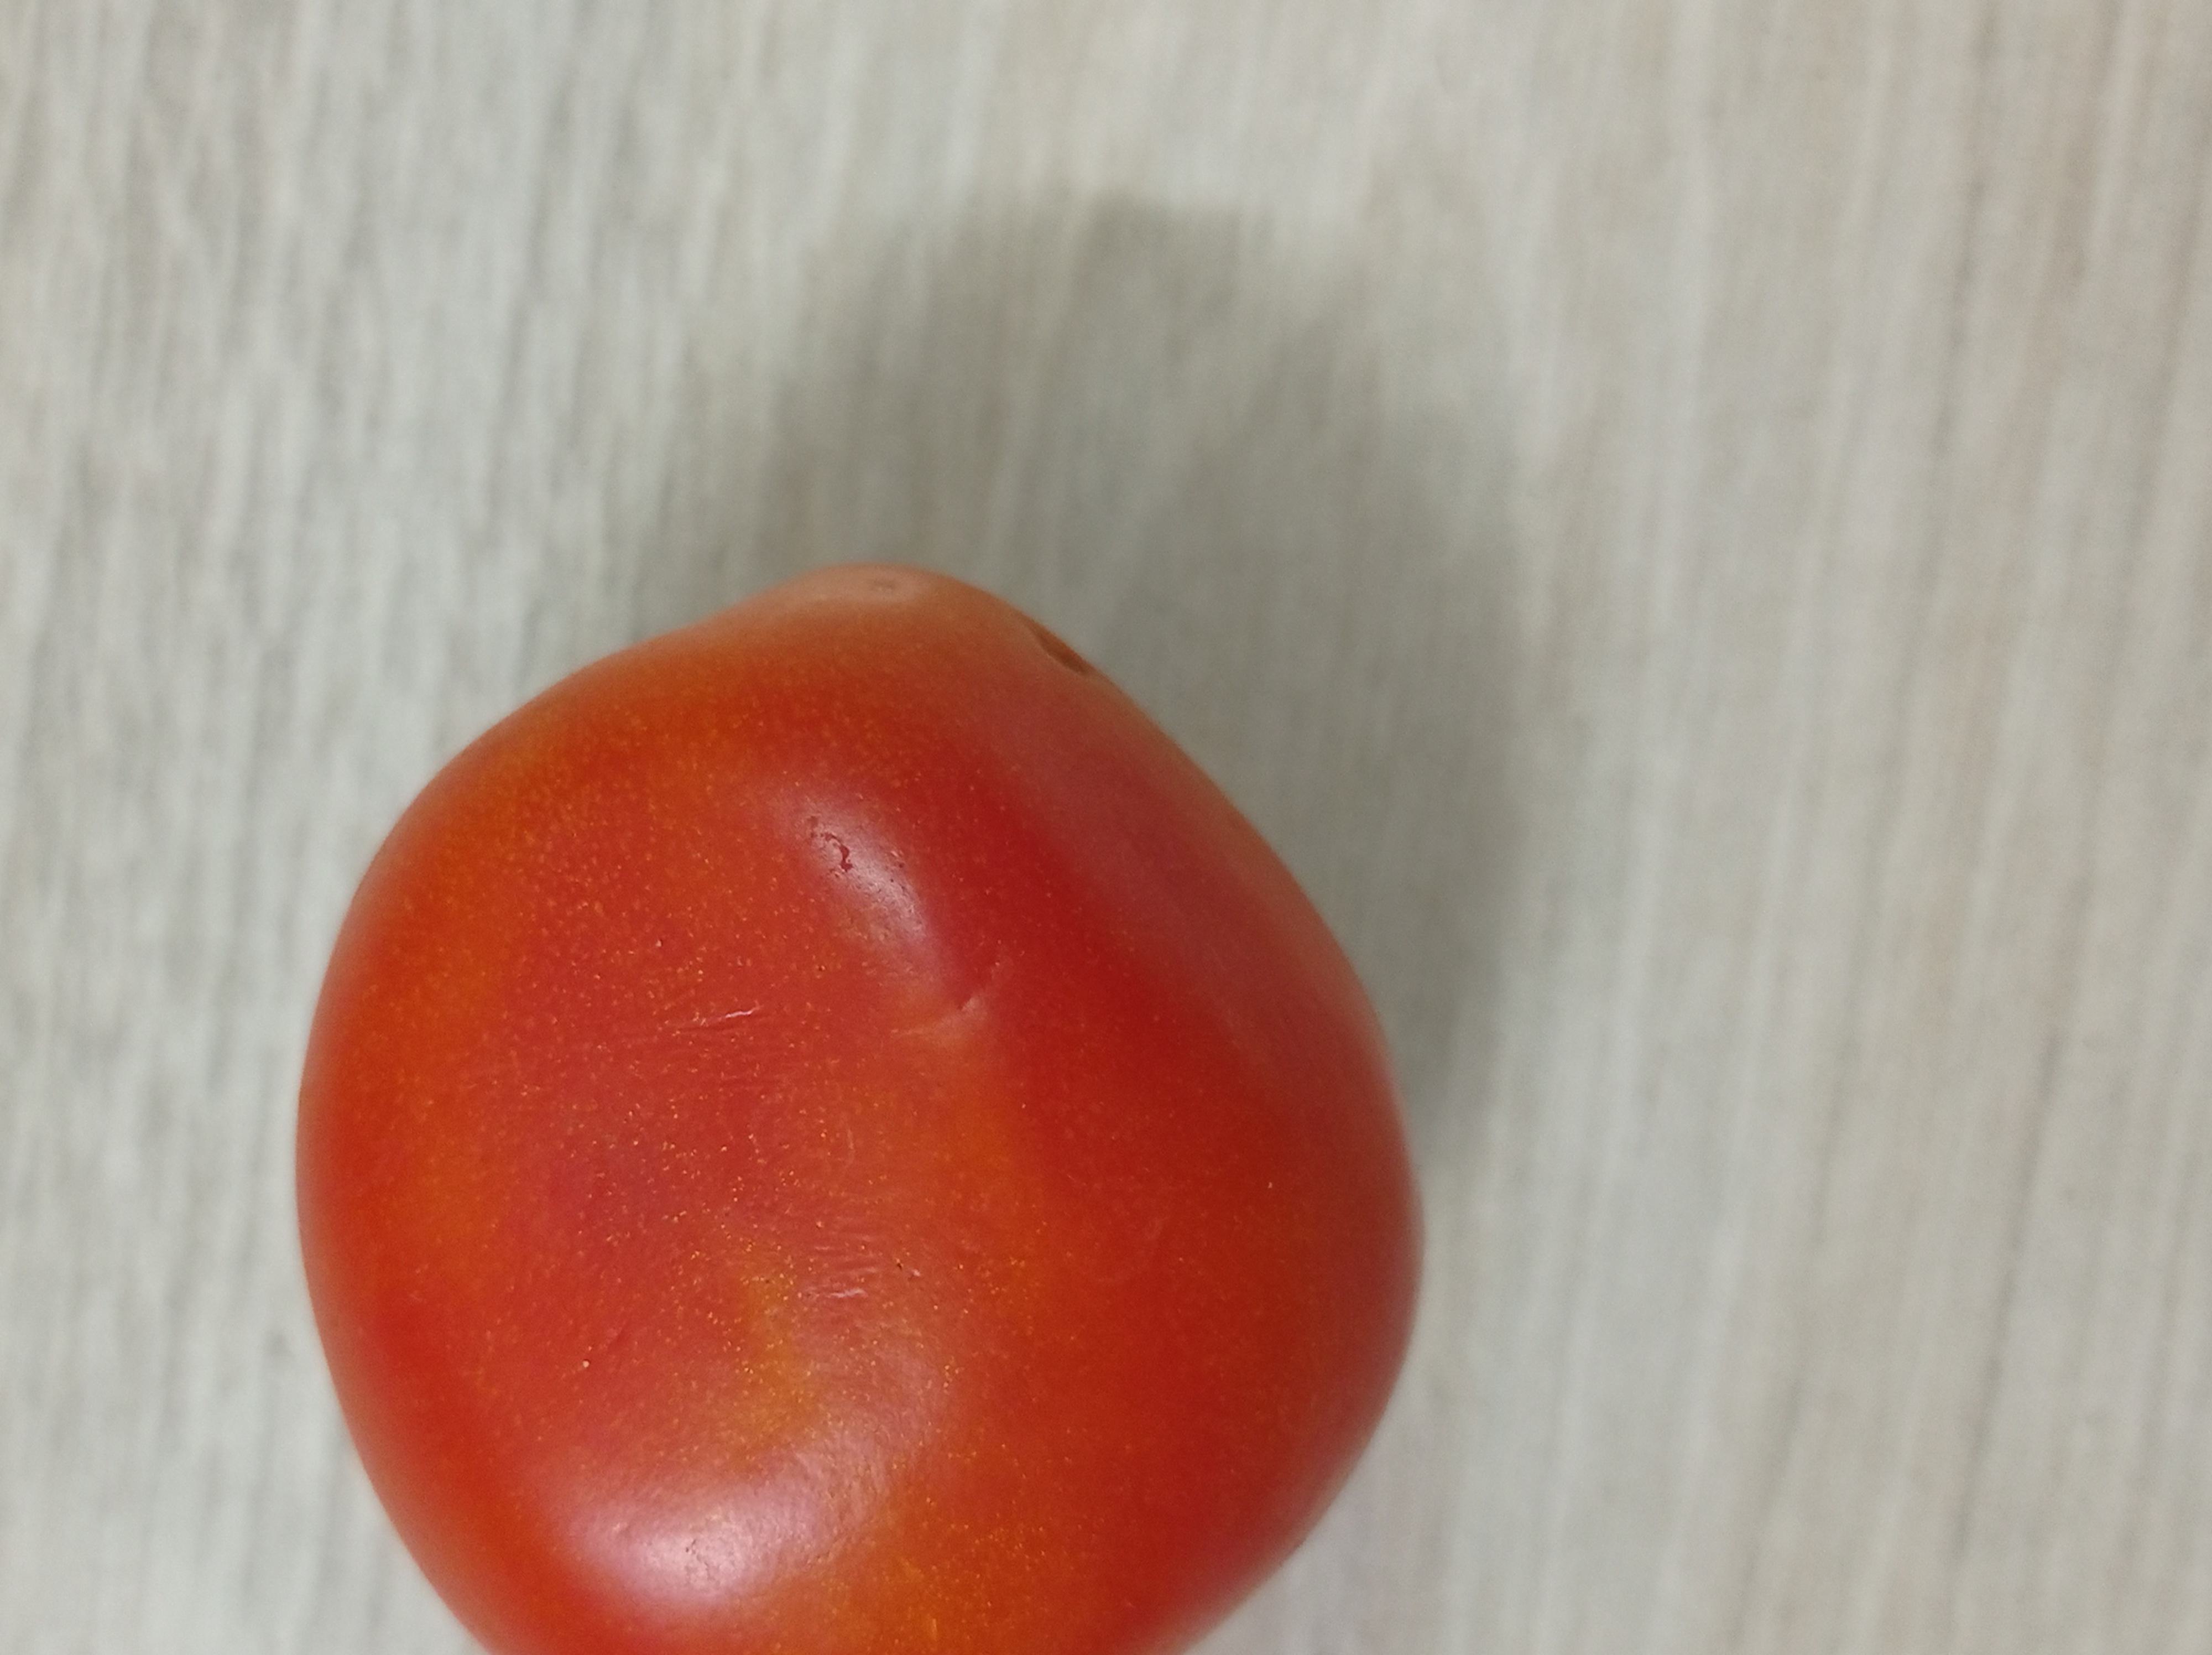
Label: Fresh